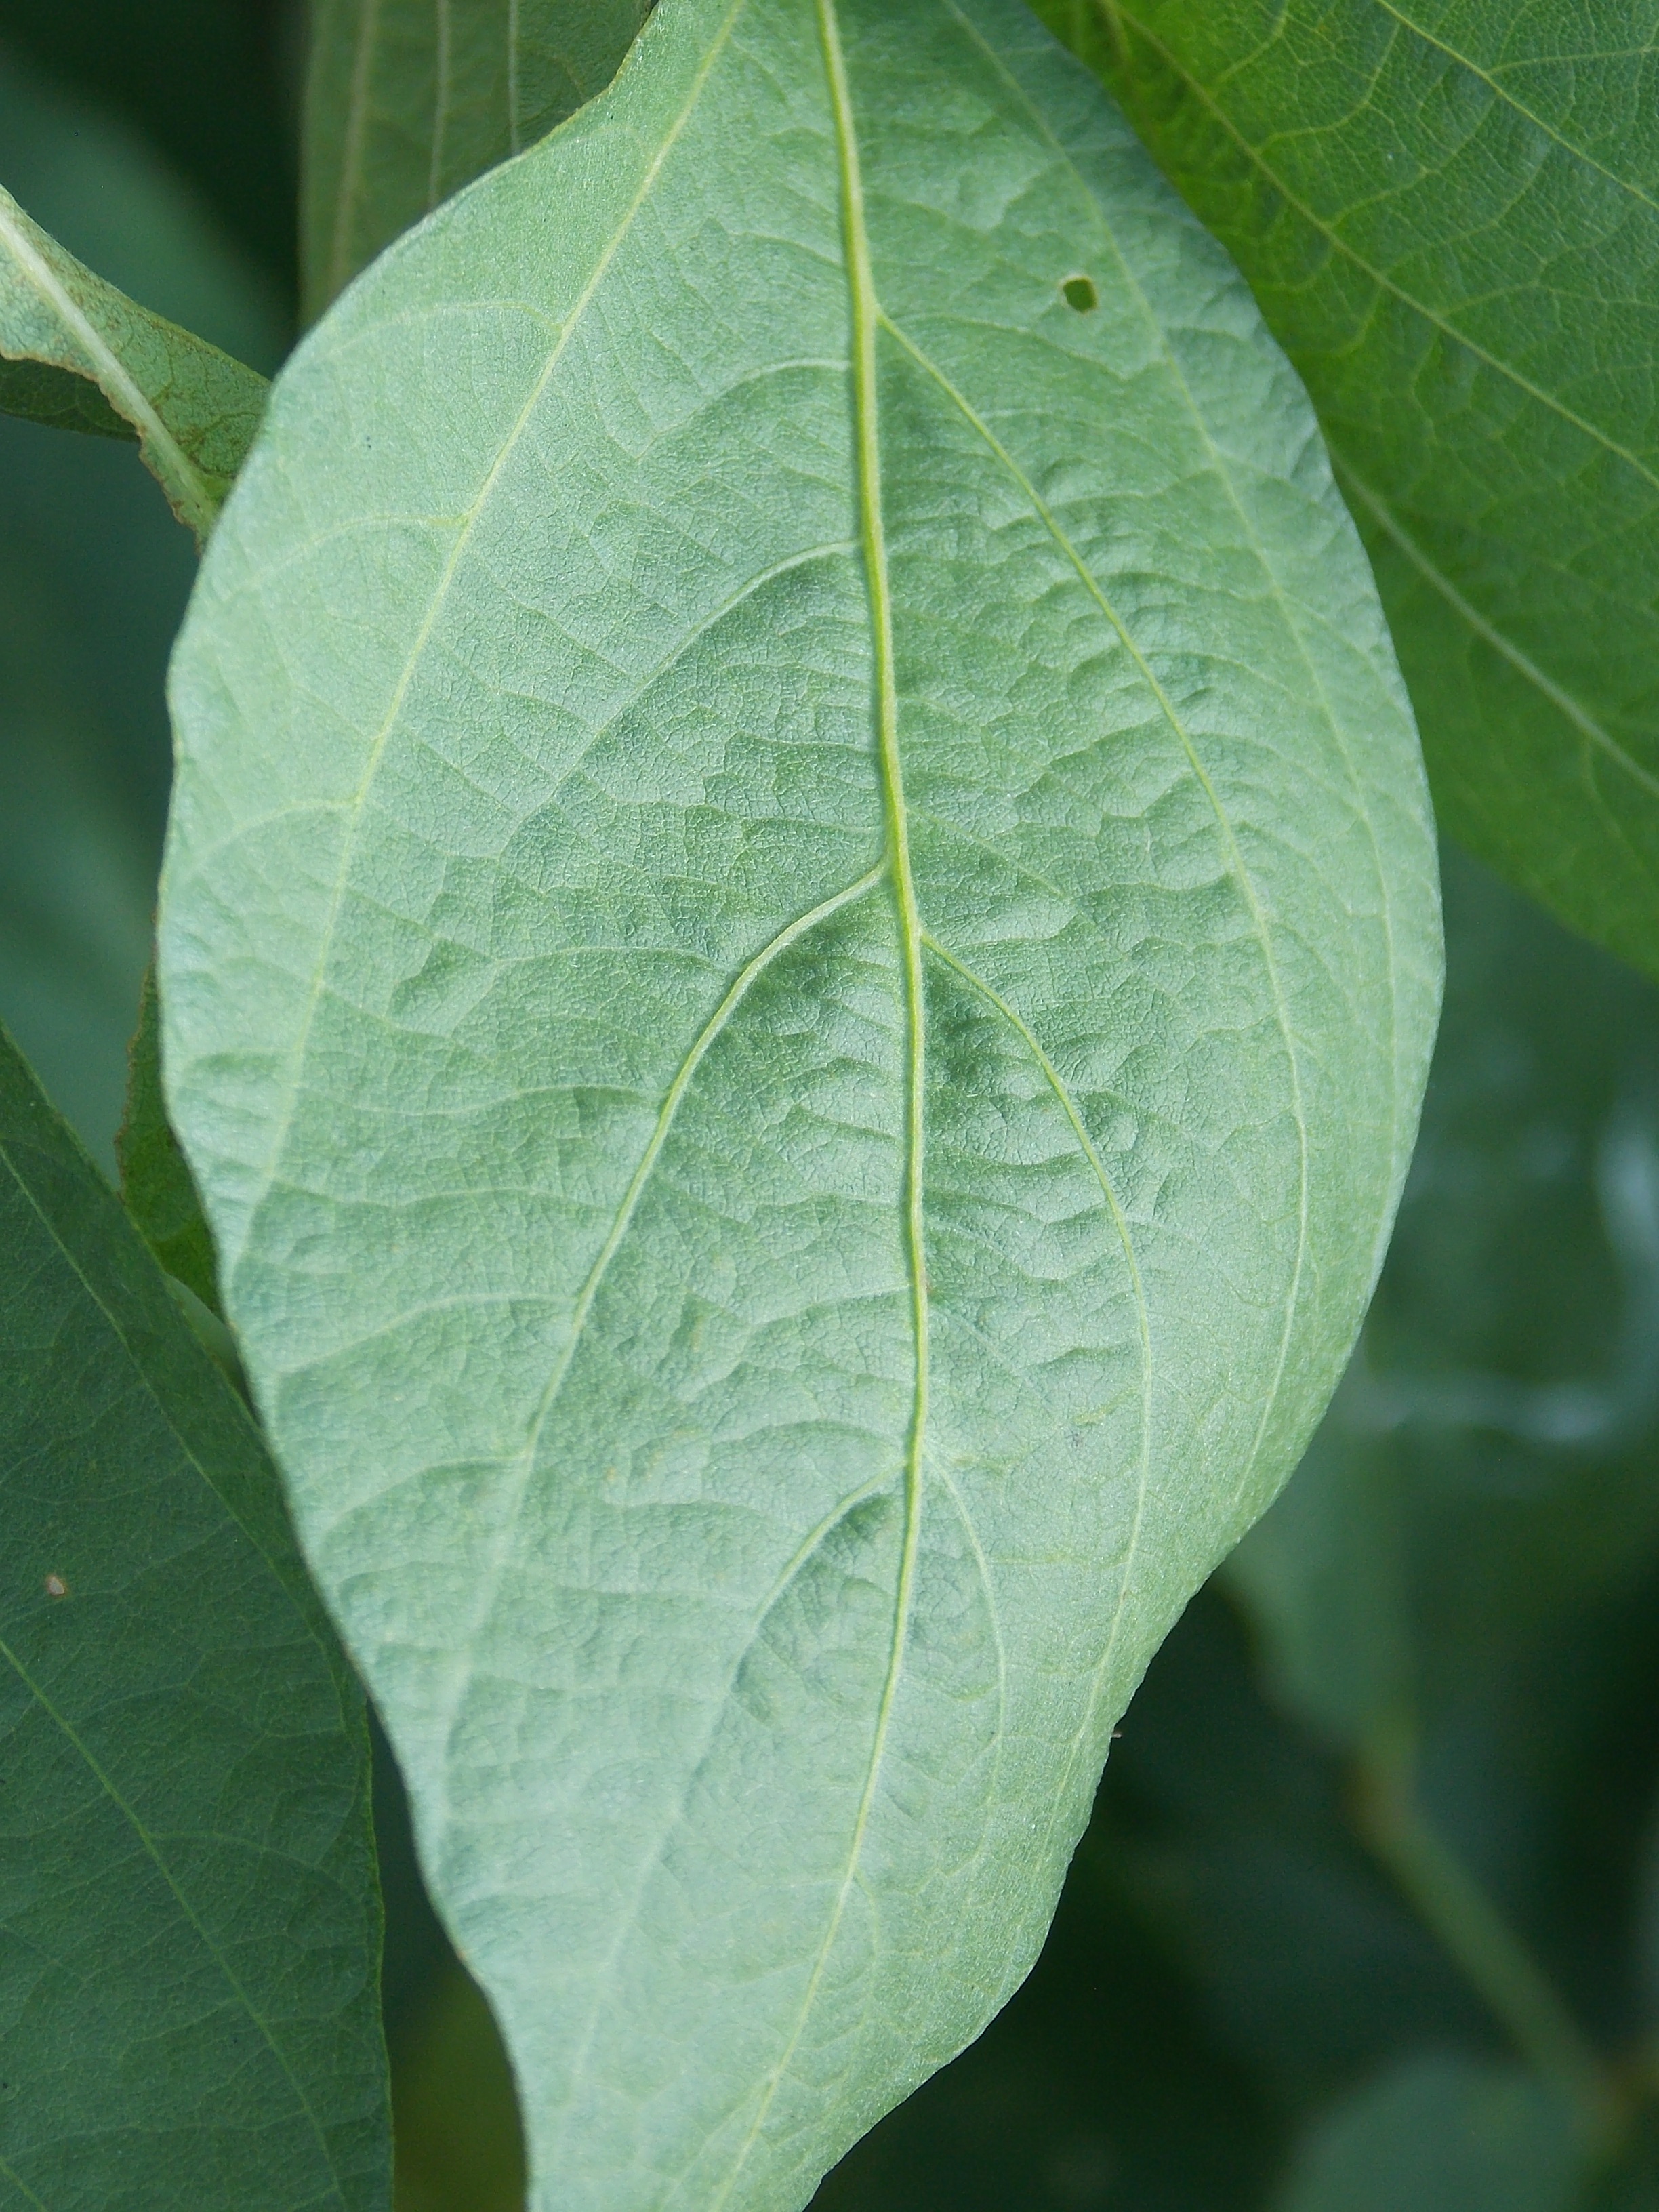
Label: Healthy